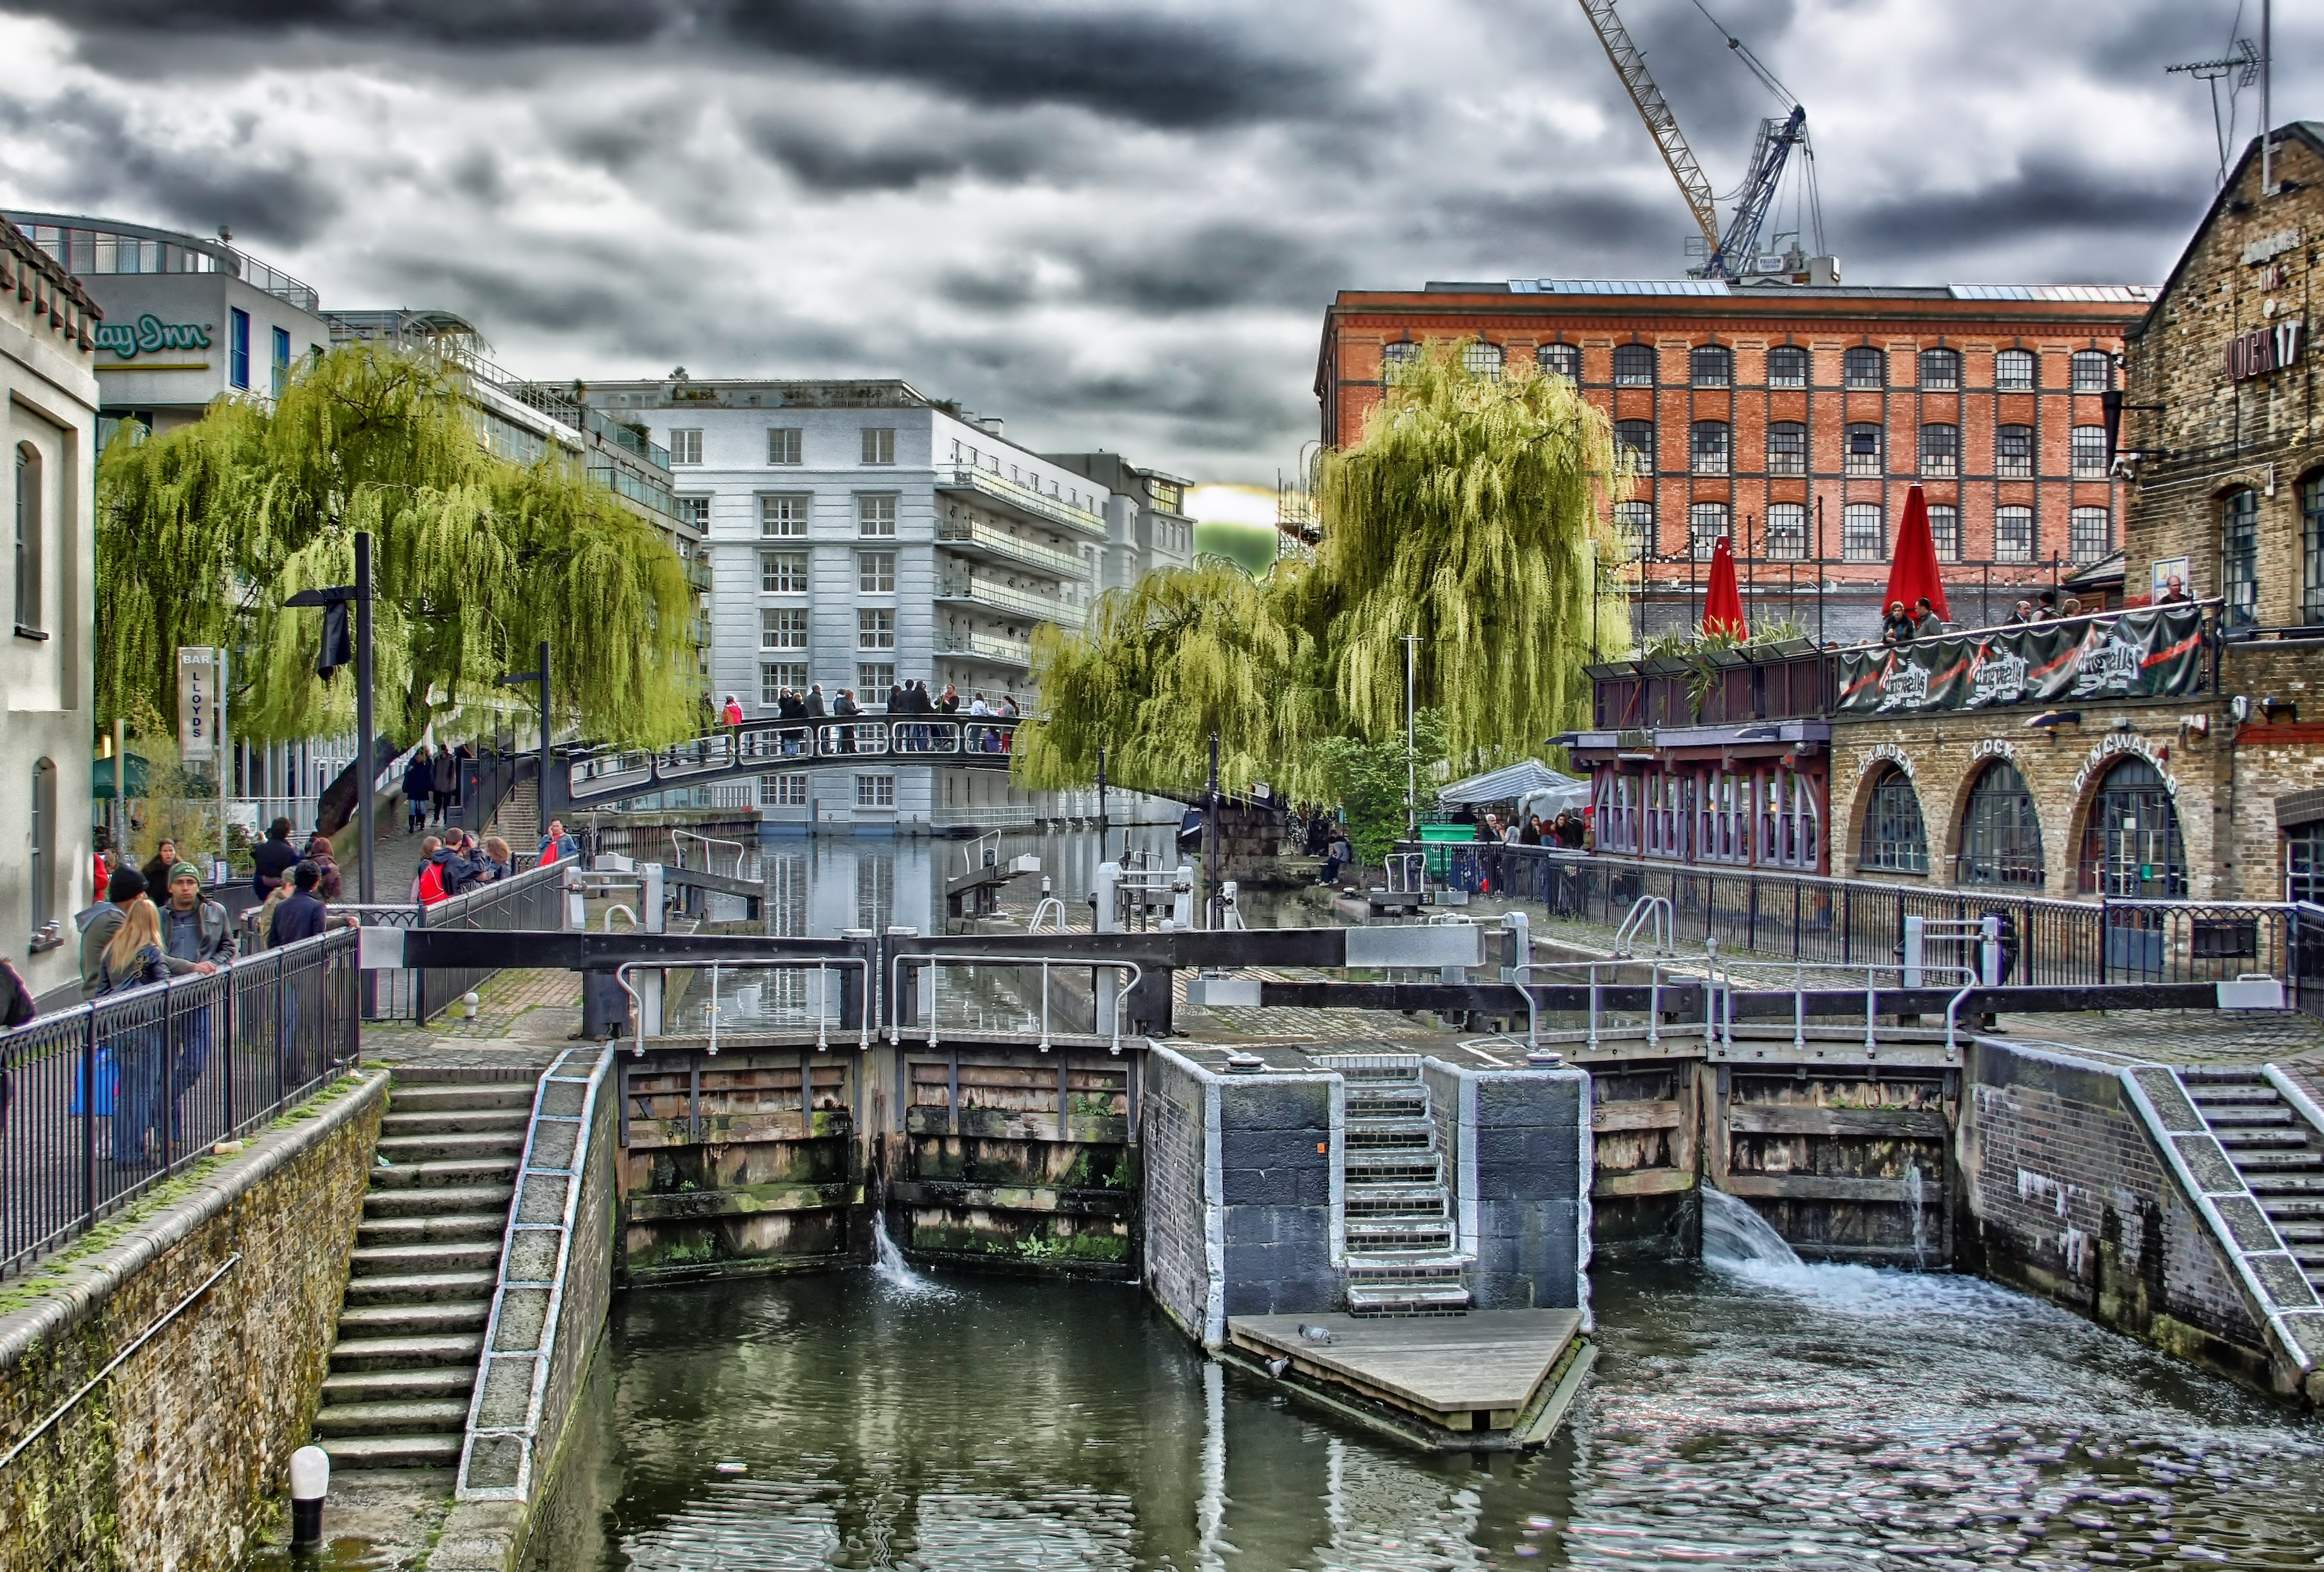
water, architecture, people, bridge, town, city, urban, river, canal, walkway, cityscape, transport, vehicle, landmark, tourism, waterway, england, london, hdr, buildings, lock, cities, urban area